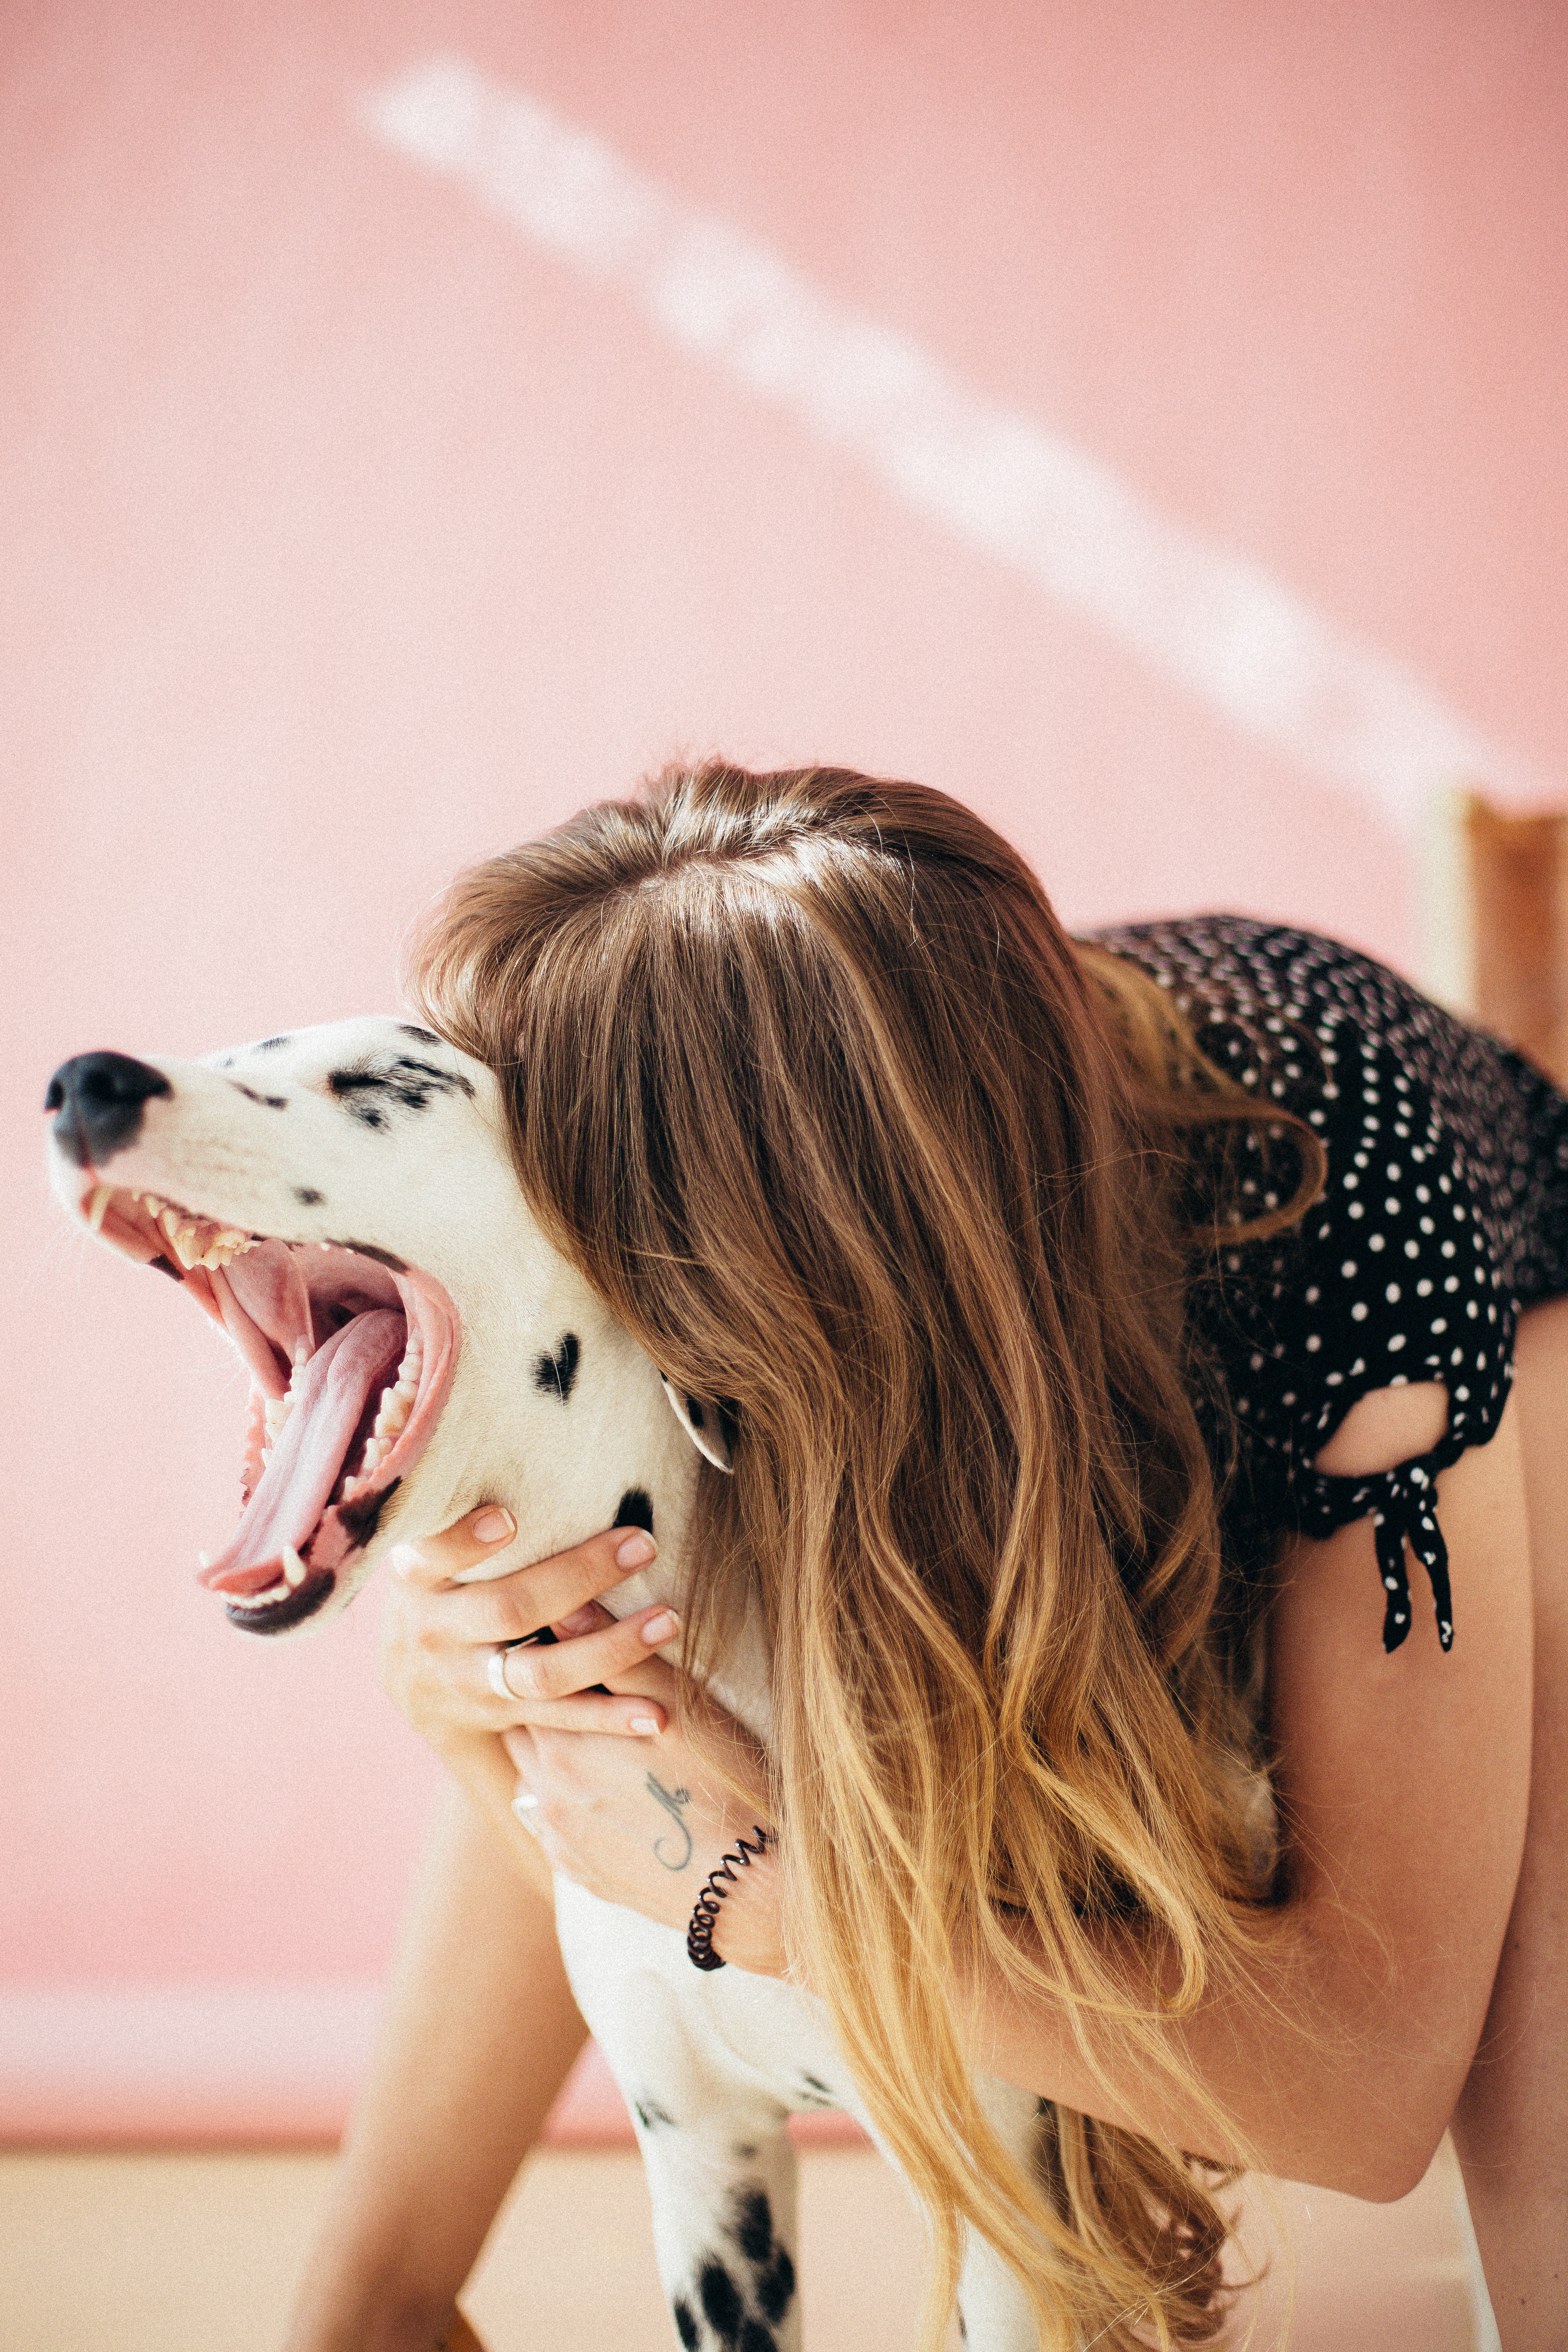
skin, pink, beauty, girl, dog, mouth, hand, black hair, long hair, lip, smile, brown hair, snout, fun, photo shoot, neck, finger, dog like mammal, model, nail